Superstition in Serbia

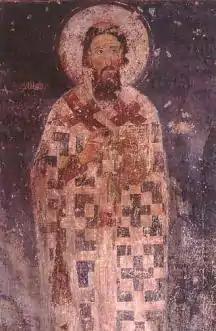
St Sava, Serbia's first archbishop of the Orthodox Church

The people of Serbia first arrived to the country in tribes that spread across the peninsula in the 6th and 7th centuries. Some of Serbia's inhabitants identify as Romanian, who are an ethnic group sometimes called Vlachs. The Serbs believed this group had obtained mystical powers. Due to Serbia's location as a frontier to Rome and Byzantine, their religion eventually switched from Slavic paganism to Eastern Orthodox Christianity in the 9th century. In June 1389, there was a battle fought between the Serbian and Ottoman forces at Kosovo Polje, named the Battle of Kosovo. It was a draw, but is now most remembered for beginning the Ottoman's 345-year rule. This battle was considered by the Serbs as fighting for their national identity. The Ottomans ruled in Serbia until the 19th century. In the late part of the 17th century, a superstitious belief rose that Saint Sava, the founder and first archbishop of the Serbian Orthodox Church, would come to save the Serbs. They thus rose in rebellion against the Ottomans, who defeated them. Serbia gained independence in 1878. With Western influence as Serbia became politically influenced with the West, there was a desire to identify Serbian culture. It was agreed that Serbia's culture was rooted in folk culture and peasant customs. In this folk culture, superstition was included.